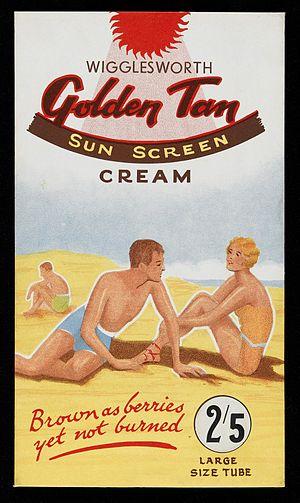
Une crème solaire est une crème ou une lotion utilisée dans le but de réduire l'exposition de la peau au rayonnement ultraviolet du soleil. Elle constitue à ce titre un moyen de photoprotection externe passive, fonctionnant comme un filtre ultraviolet. Ce type de produit est à utiliser en complément des autres méthodes existantes.